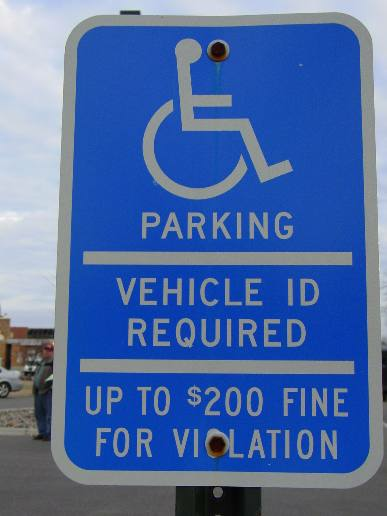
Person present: No